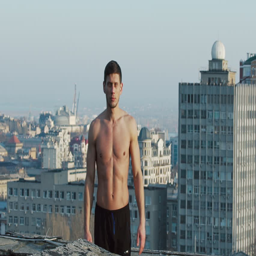
young man doing exercise on the roof in the morning